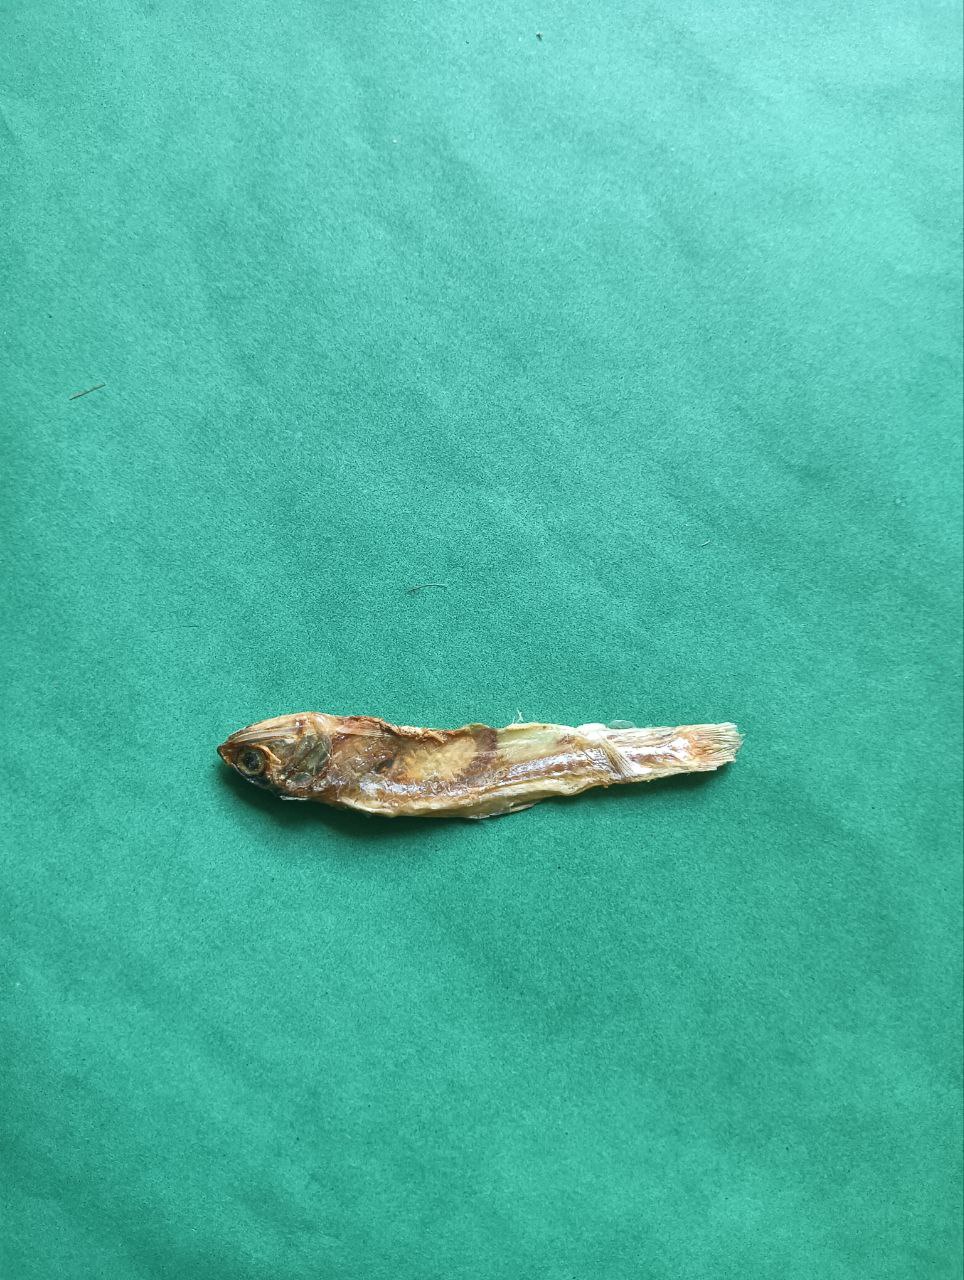
Species: narkeli